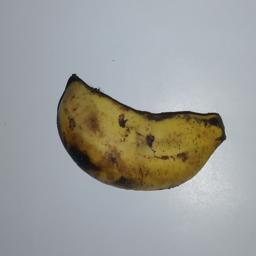
Banana variety: Champa Kola